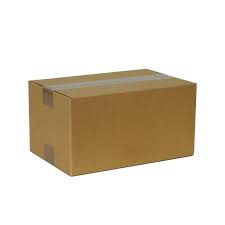
Label: cardboard